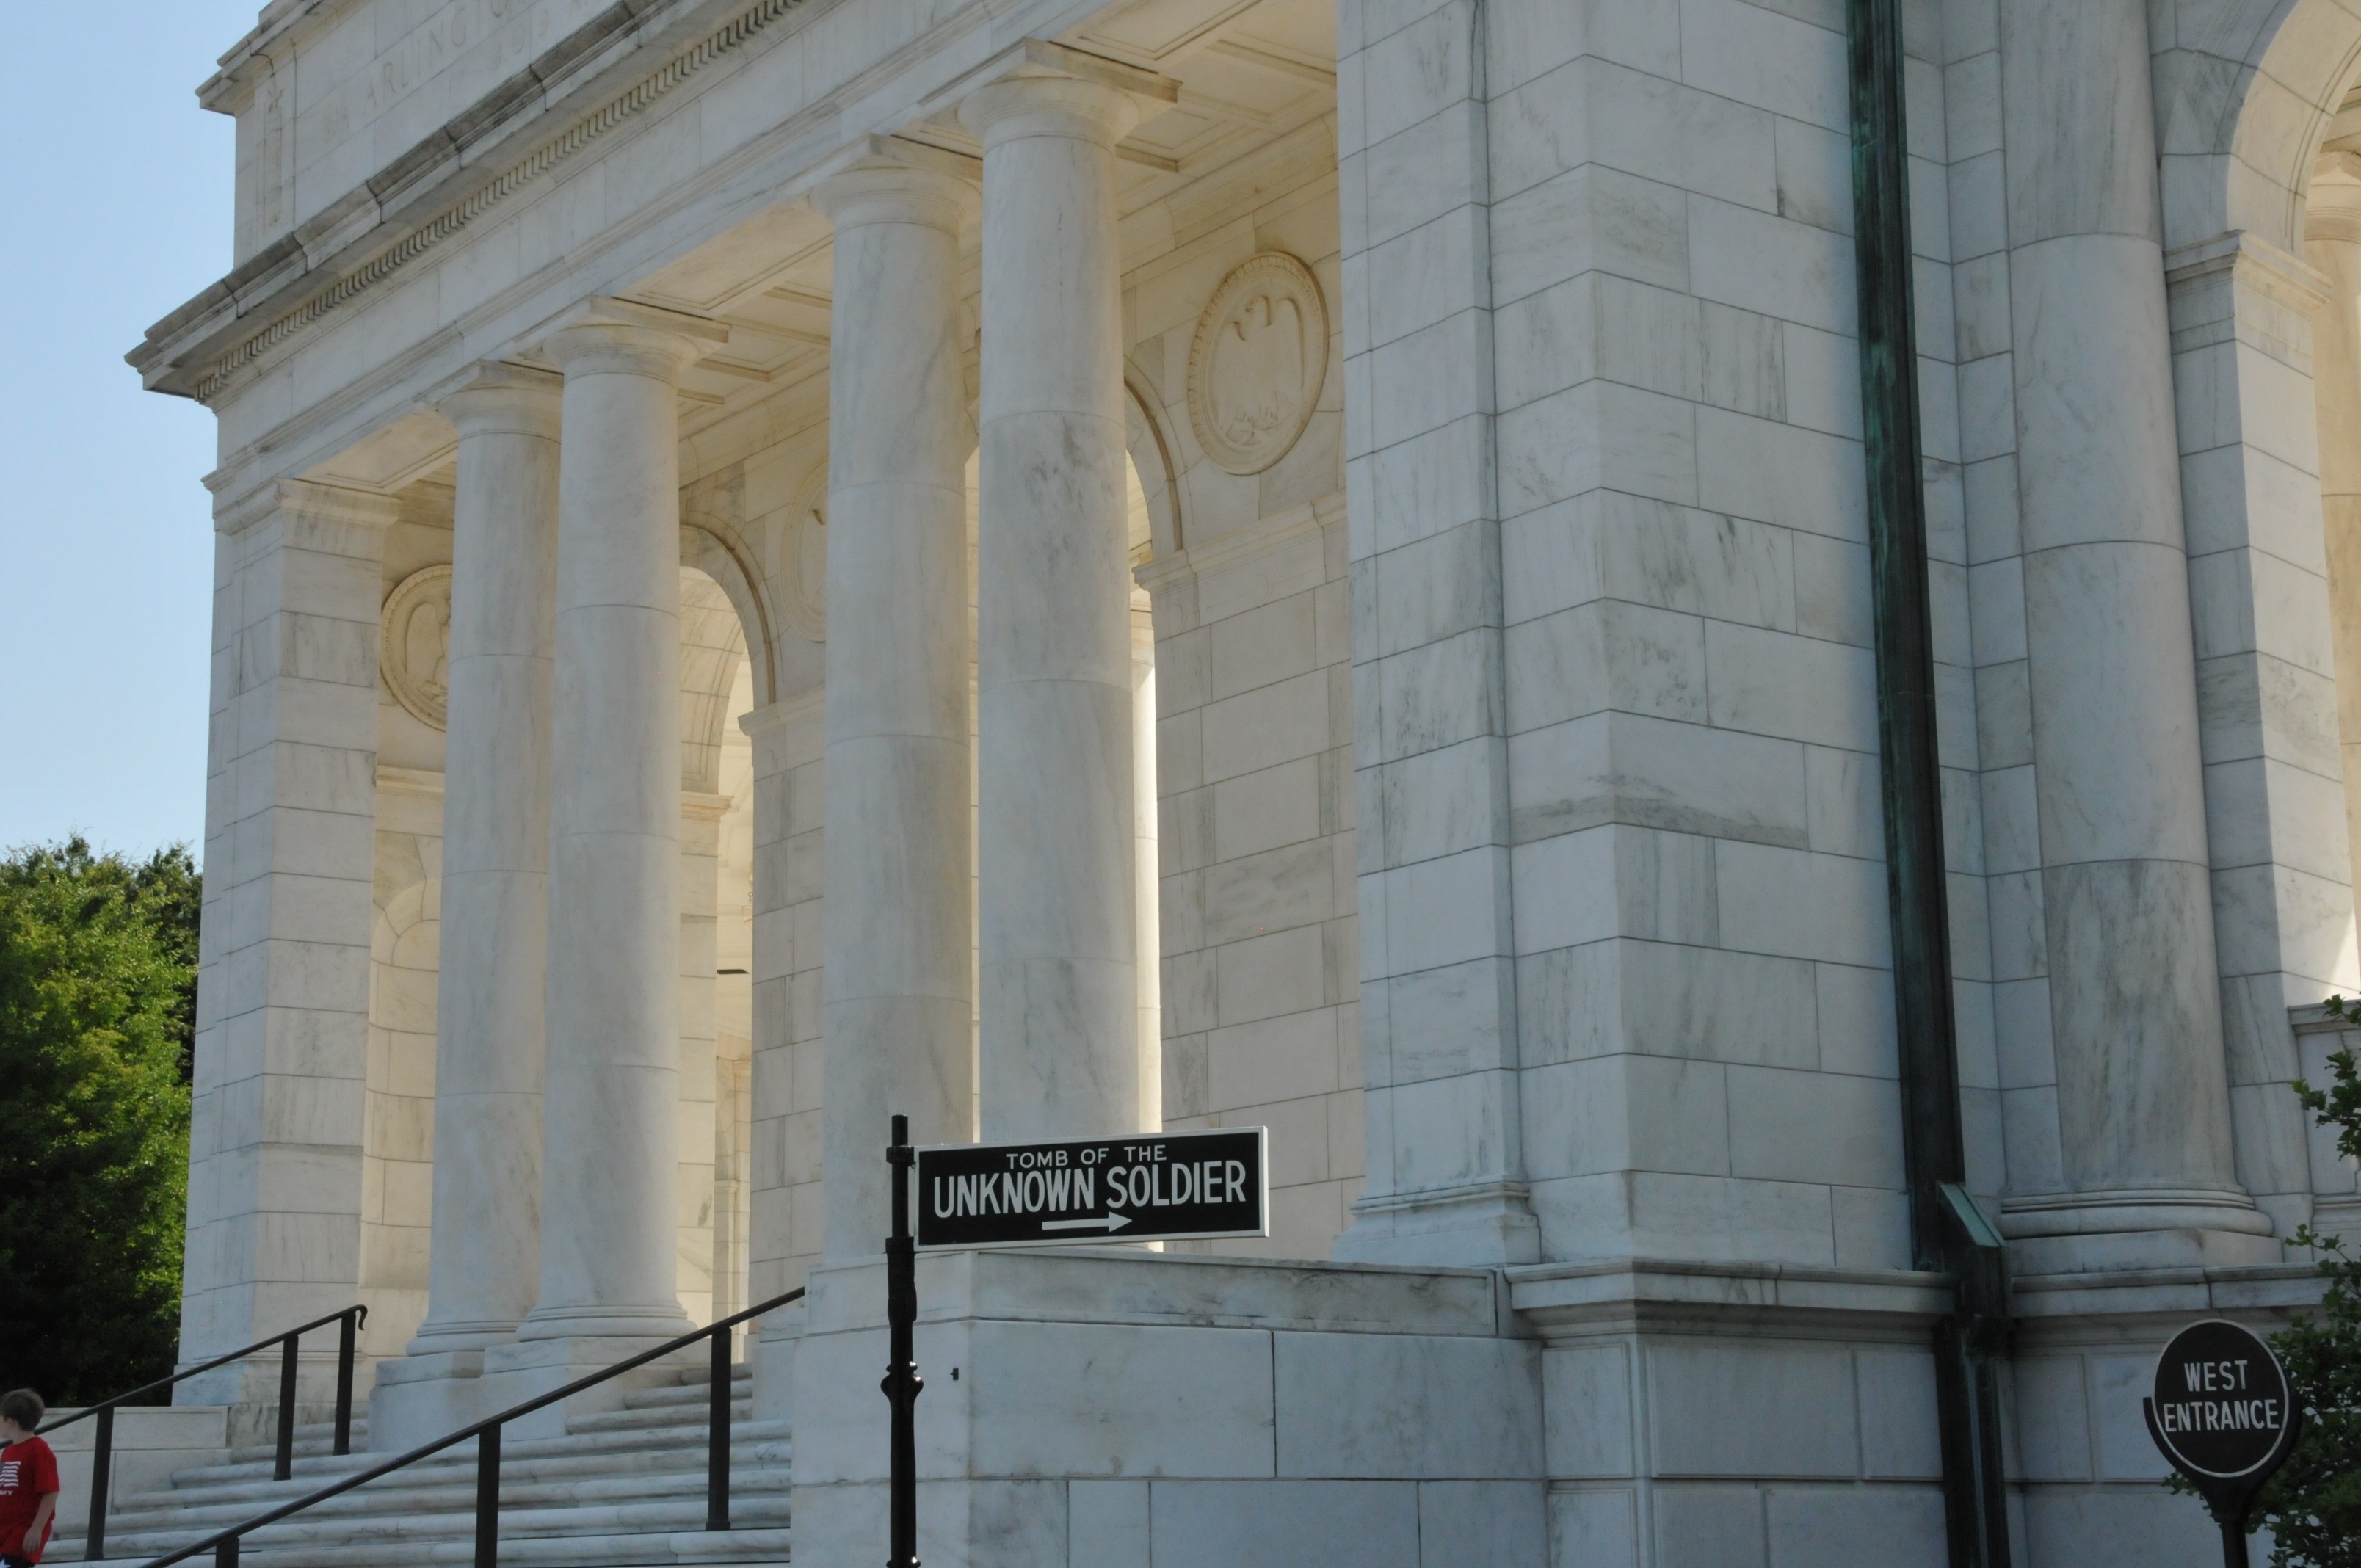
architecture, structure, hill, building, skyscraper, monument, military, arch, soldier, army, column, flag, usa, america, landmark, facade, historic, cross, dead, death, washington, united states, grave, national, memorial, war, american, patriot, marker, honor, bury, tomb, haunted, nation, unknown, respect, brave, burial, heroes, veteran, arlington, resting place, washington dc, infantry, arlington national cemetery, national cemetery, sacrifice, honor guard, memorial day, bravery, grave site, tomb of the unknown soldier, ancient roman architecture, casualty